Bukit Bintang Boys' Secondary School

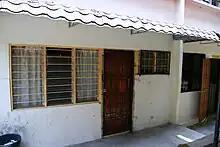
New PBSM Room

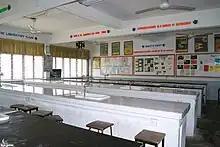
Renovated Science Lab I

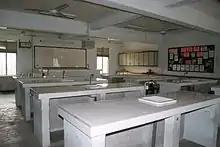
Renovated Science Lab II

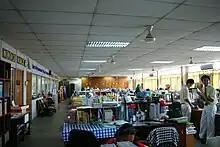
Teacher's Room with air-conditioners

In 2007, the school Co-operative was formed, named "Koperasi Sekolah Menengah Kebangsaan Laki-laki Bukit Bintang Berhad". The original business centre was set up at the previous counselling room. In 2008, it was moved to the room behind the Canteen Area (earlier the Music Room). The shareholders of the Co-operative are students and teachers. The products sold are mostly stationery and books, but now have included buns and ice-cream. After the Government announced that free textbooks would be given to all students, the Co-operative took over the role of school bookshop.